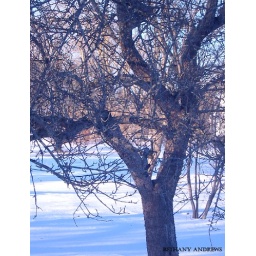
bare tree in winter, pretty light..